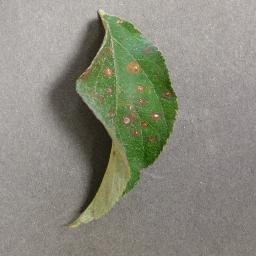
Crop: apple
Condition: cedar_rust